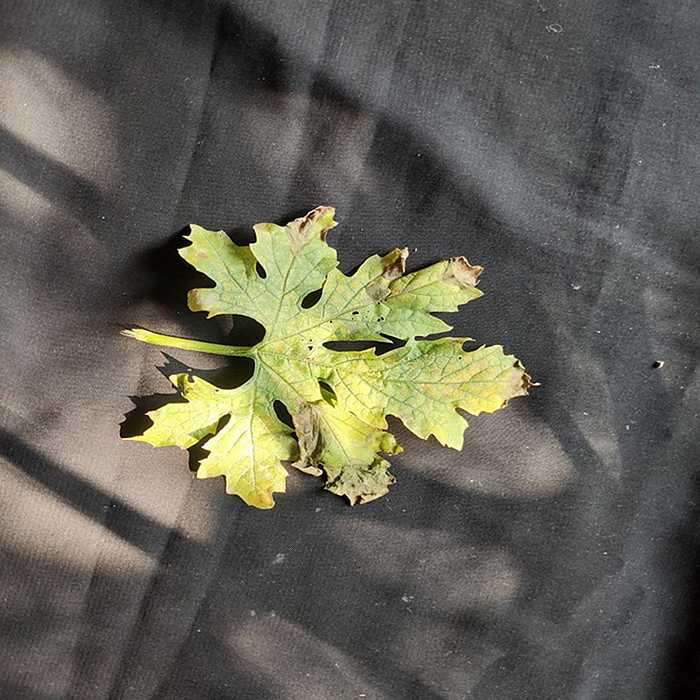
Plant: Bitter Gourd
Label: Mosaic virus